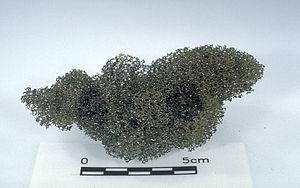
Réticulite émise par le Kilauea, Hawaï, États-Unis
La réticulite est une roche volcanique caractérisée par sa très haute teneur en bulles de gaz volcaniques, au point que la roche forme une mousse solide. Elle est parfois appelée en anglais thread-lace scoria et basalt pumice, ce qui signifie littéralement en français « scorie en dentelle » et « ponce basaltique ». La roche, née d'une lave brusquement refroidie car éjectée par une fontaine de lave puissante, est constitué de verre volcanique très fragile. Les nombreuses bulles en expansion rapide dans la lave fluide se rejoignent et fusionnent, créant le réseau caractéristique de cette roche. C'est une forme de pierre ponce basaltique mais contrairement à la ponce classique et en dépit de sa très grande légèreté, la réticulite ne peut flotter à la surface de l'eau en raison de sa trop grande porosité qui est de l'ordre de 98 %, faisant de la réticulite la roche la moins dense sur Terre.